György Pray

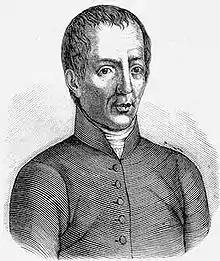
Pray György (1723–1801) történetíró, apátkanonok (Vasárnapi Újság, 1859. szeptember 11.)

He was born at Érsekújvár (Nové Zámky) on 11 September 1723 in a family which came from the Puster Valley in the County of Tyrol. He studied in Pressburg (present day Bratislava), entered the Society of Jesus in 1745, spent two years in the Jesuit college (St. Ann's) in the Austrian imperial capital Vienna and completed his higher studies at Nagyszombat (Trnava).